1st Light Horse Brigade

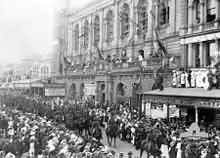
The 2nd Light Horse Regiment on return to Brisbane, 1919

Throughout late 1918 and early 1919, the process of demobilising the AIF continued, although this would not be complete until 1921. At this time, the militia formations that had remained in Australia for home service were reorganised to realign them with the recruitment areas that had contributed to the AIF regiments, and to replicate the AIF's organisational structure and designations. These formations had continued to exist alongside the AIF in Australia, albeit largely on paper only as they had been reduced significantly due to large-scale enlistment in the AIF, and a lack of funds and resources for training. By 1919, a 1st Light Horse Brigade had been formed in the militia, consisting of 2nd, 5th and 11th Light Horse Regiments, which were based in Brisbane, Ipswich, Gympie, and Toowoomba.